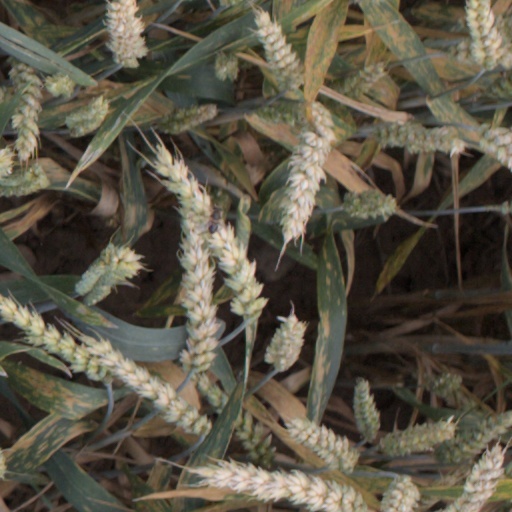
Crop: wheat